Shoshone National Forest

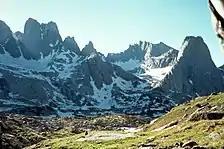
Cirque of the Towers

The Wind River Range is in the southern portion of the forest and is composed primarily of Precambrian granitic rock. Gannett Peak, the tallest mountain in Wyoming, is in the northern part of the range. Altogether eight peaks exceed and 119 rise at least above sea level. Fremont Peak, the second highest peak in the range, was originally believed to be the tallest mountain in the Rocky Mountains due to its prominence when viewed from the Oregon Trail by early pioneers. The Wind River Range is popular with mountain climbers because of its solid rock and variety of routes. The Cirque of the Towers in the Popo Agie Wilderness is one of the more popular climbing and hiking destinations, and an estimated 200 different climbing routes are located within the peaks that surround the cirque.